Lithium–air battery

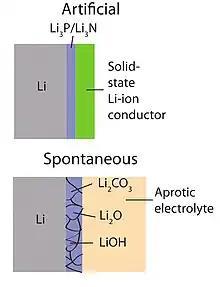
Schematic of artificial vs. spontaneous electrolyte interface

Lithium metal is the typical anode choice. At the anode, electrochemical potential forces the lithium metal to release electrons via oxidation (without involving the cathodic oxygen). The half-reaction is: